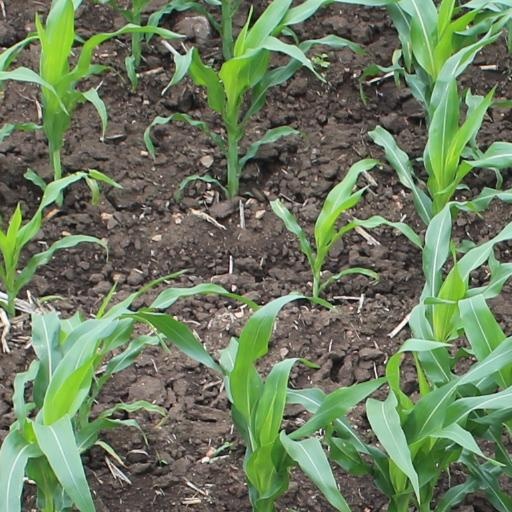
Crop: maize; corn